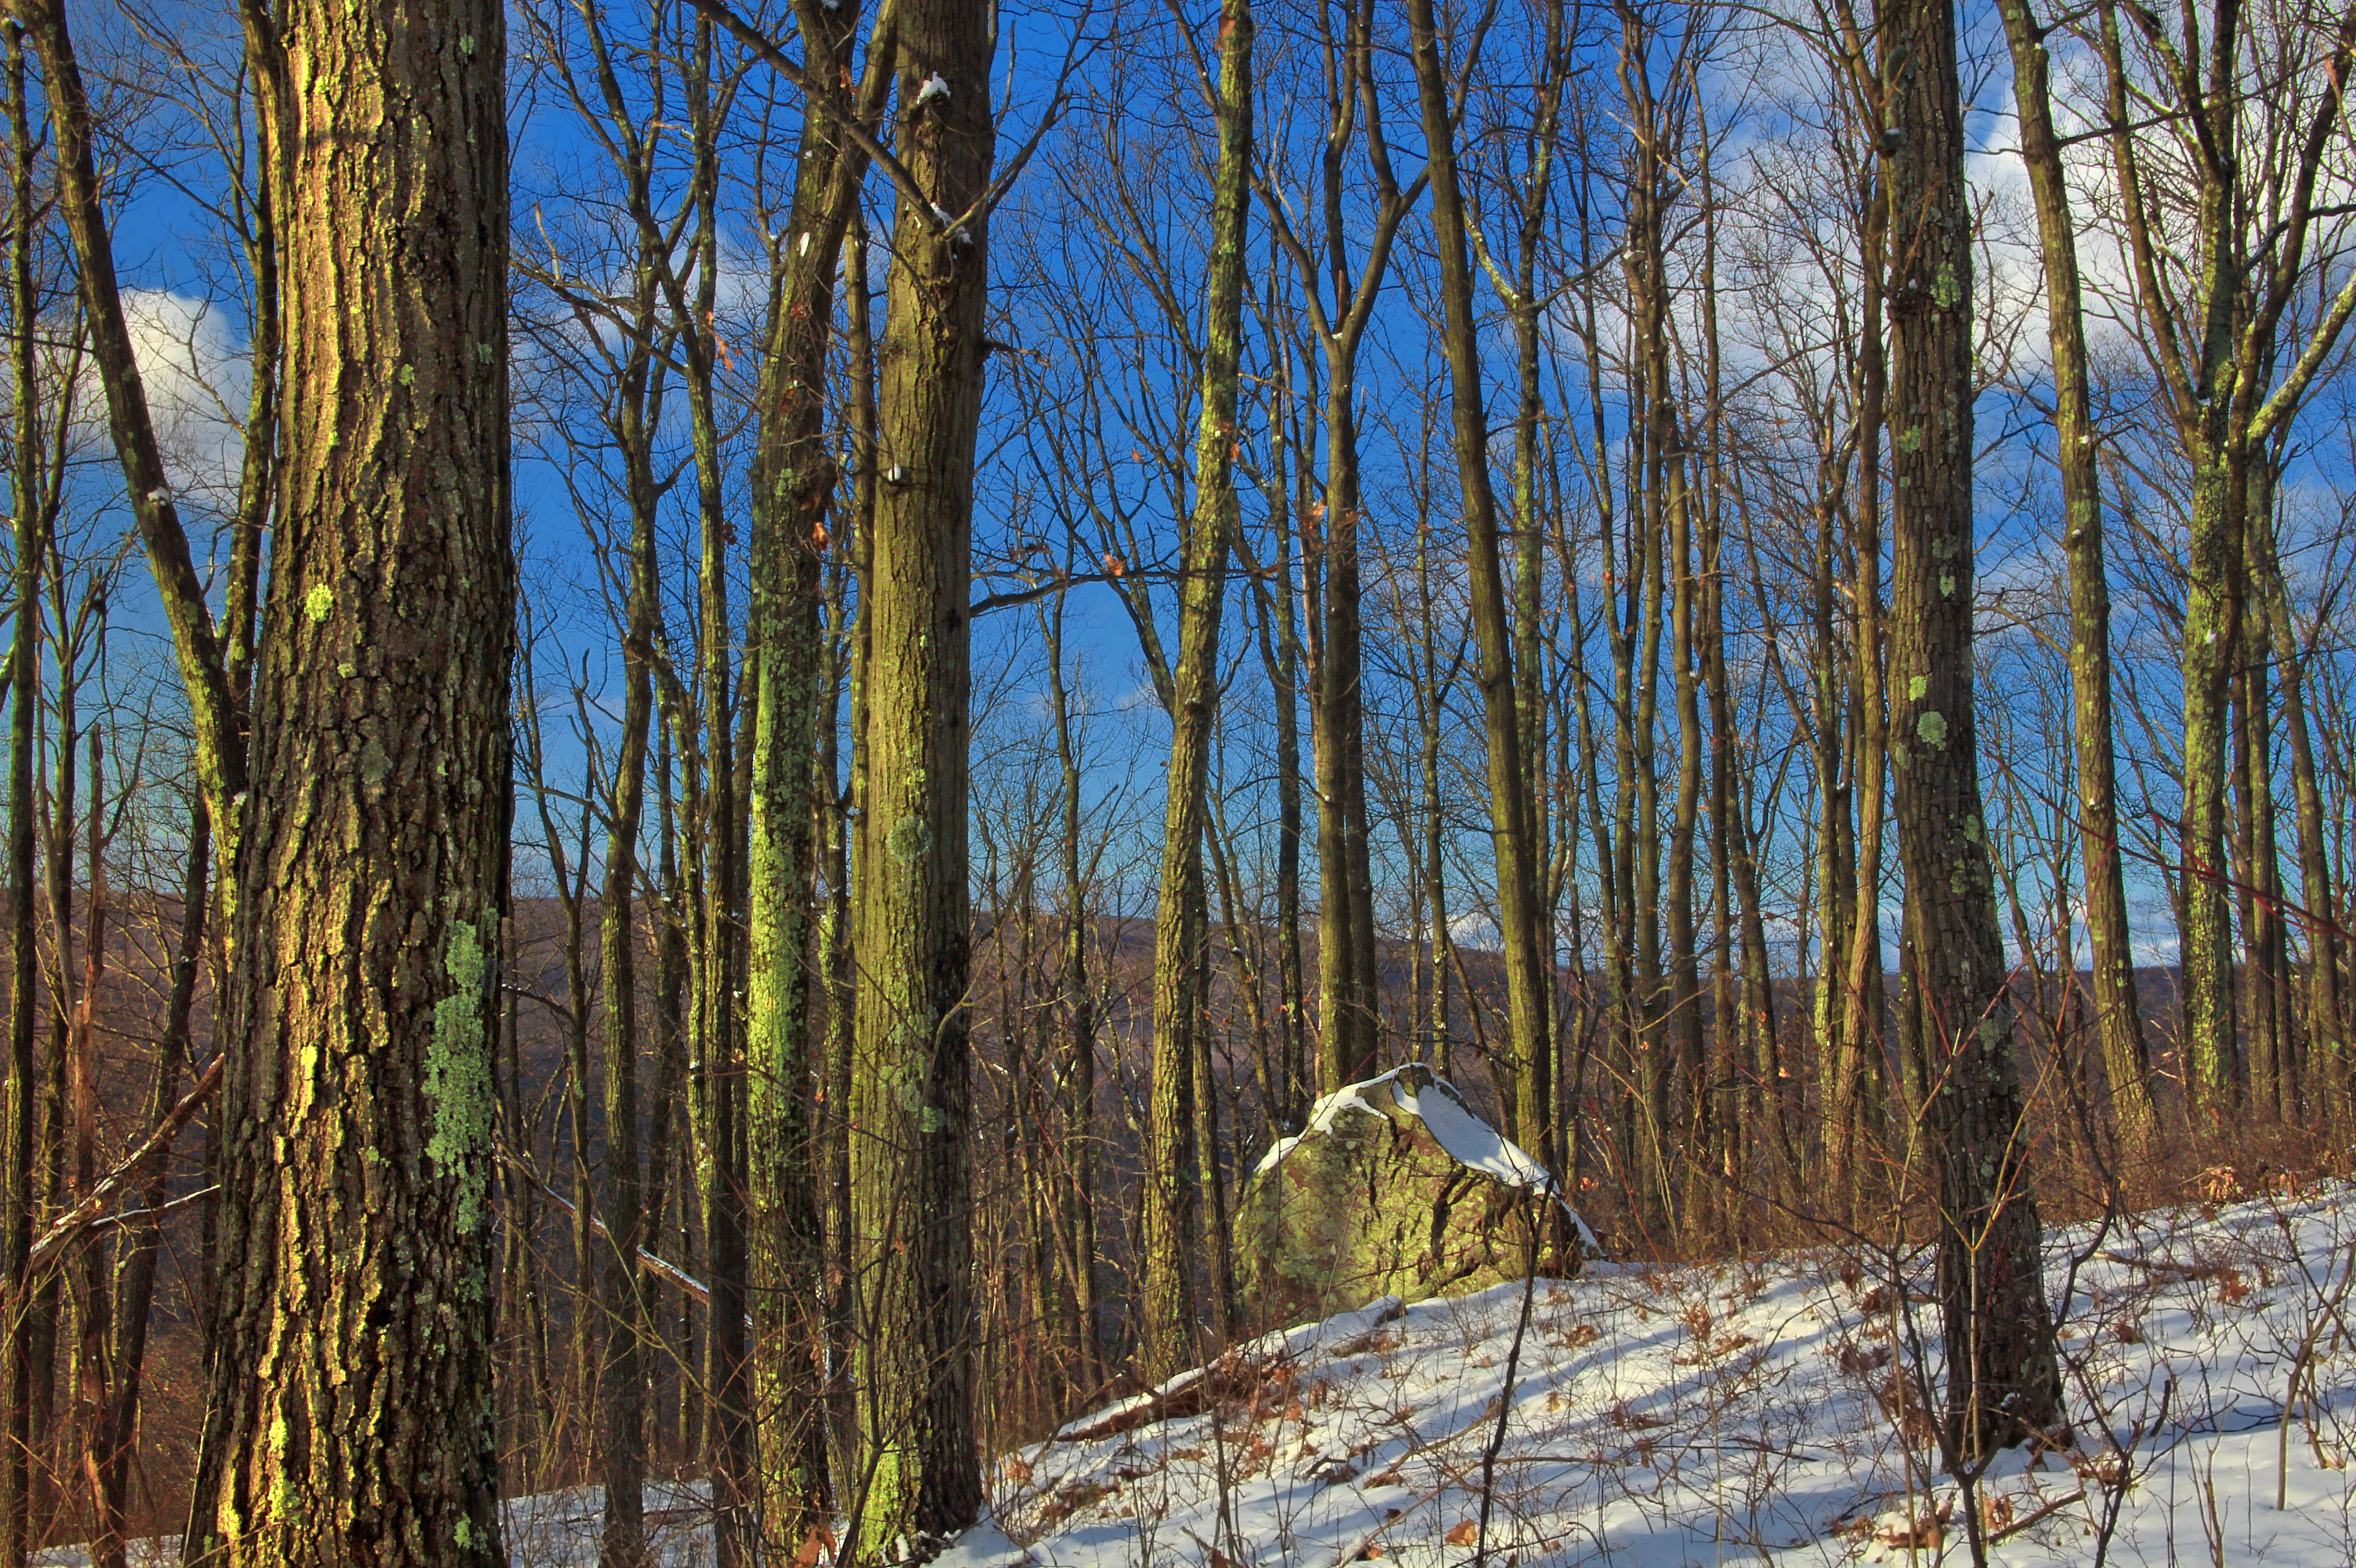
tree, forest, wilderness, branch, snow, winter, plant, hiking, autumn, season, trees, rocks, hills, creativecommons, spruce, mountains, appalachianmountains, deciduous, pennsylvania, luzernecounty, nescopeckstatepark, boulder, mountyeager, woodland, habitat, larch, ecosystem, biome, natural environment, woody plant, temperate coniferous forest, land plant